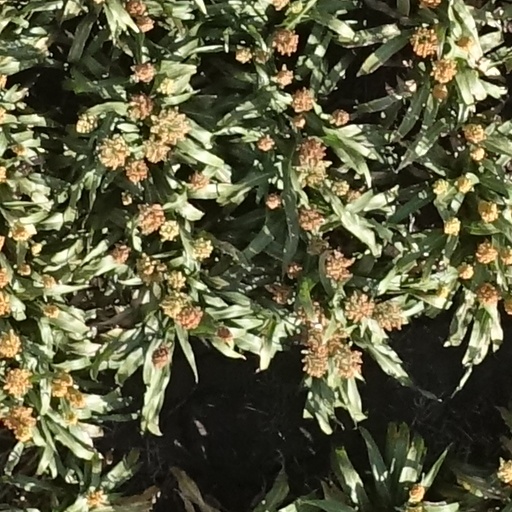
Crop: sorghum